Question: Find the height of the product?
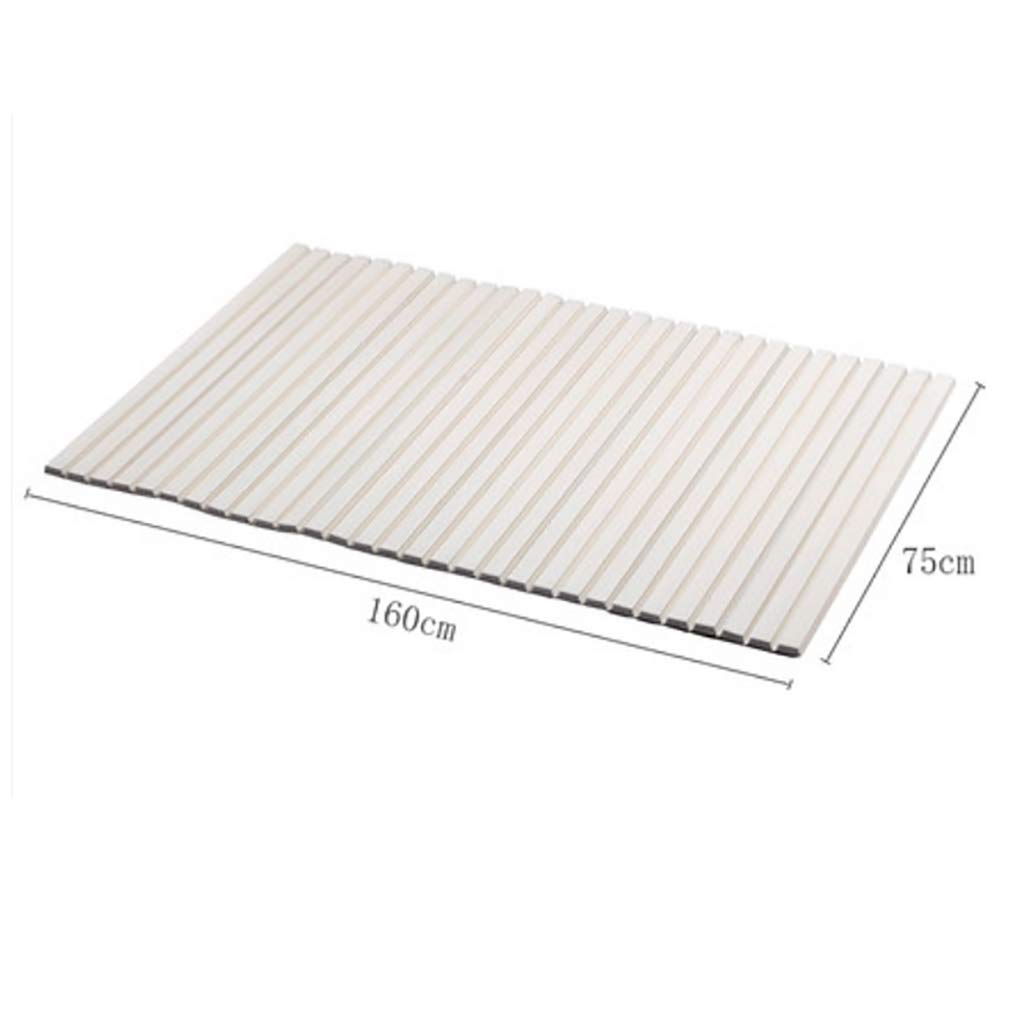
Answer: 75.0 centimetre